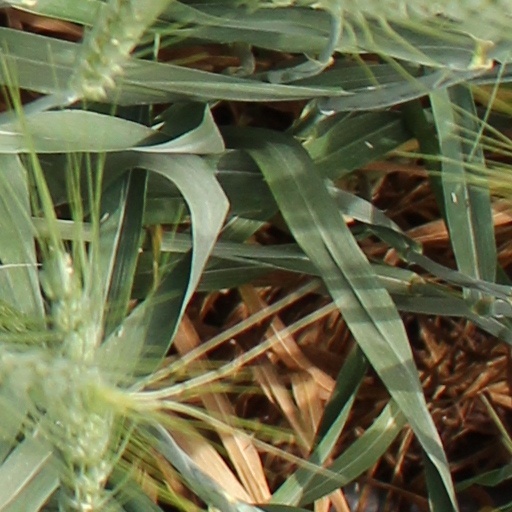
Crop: wheat